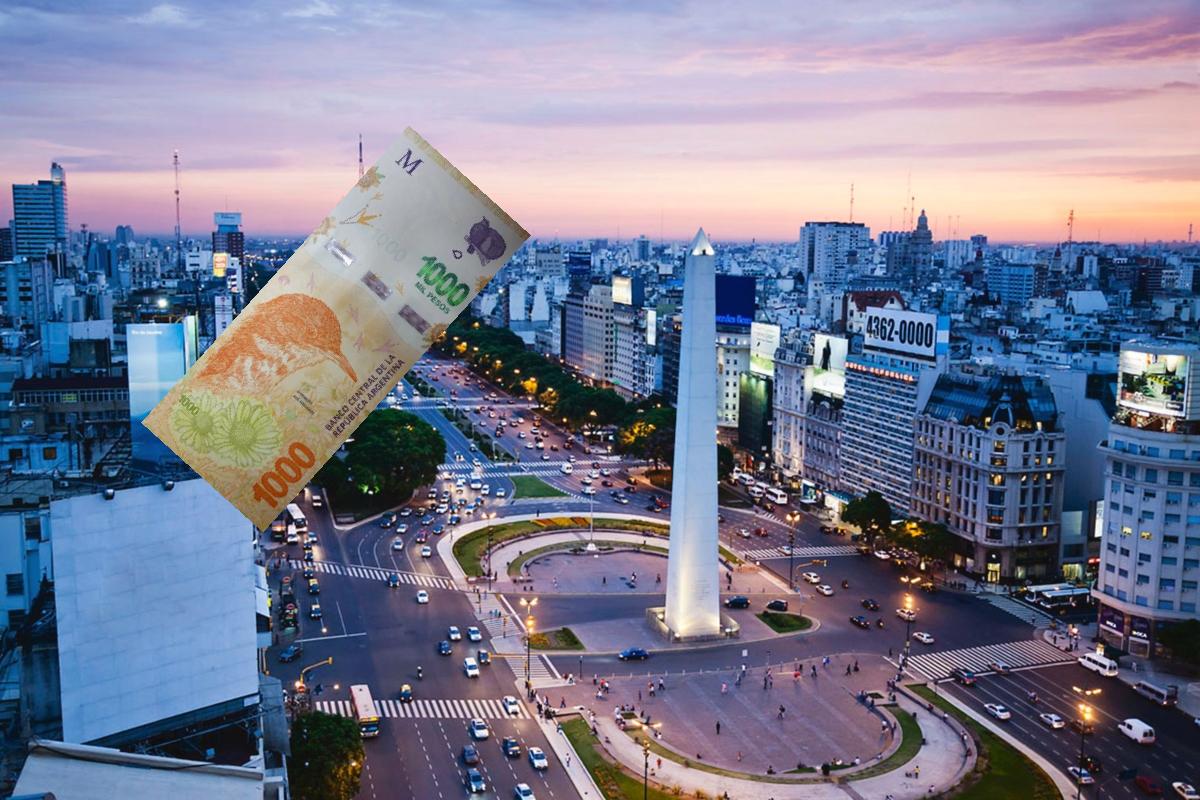
Denominación: 1000